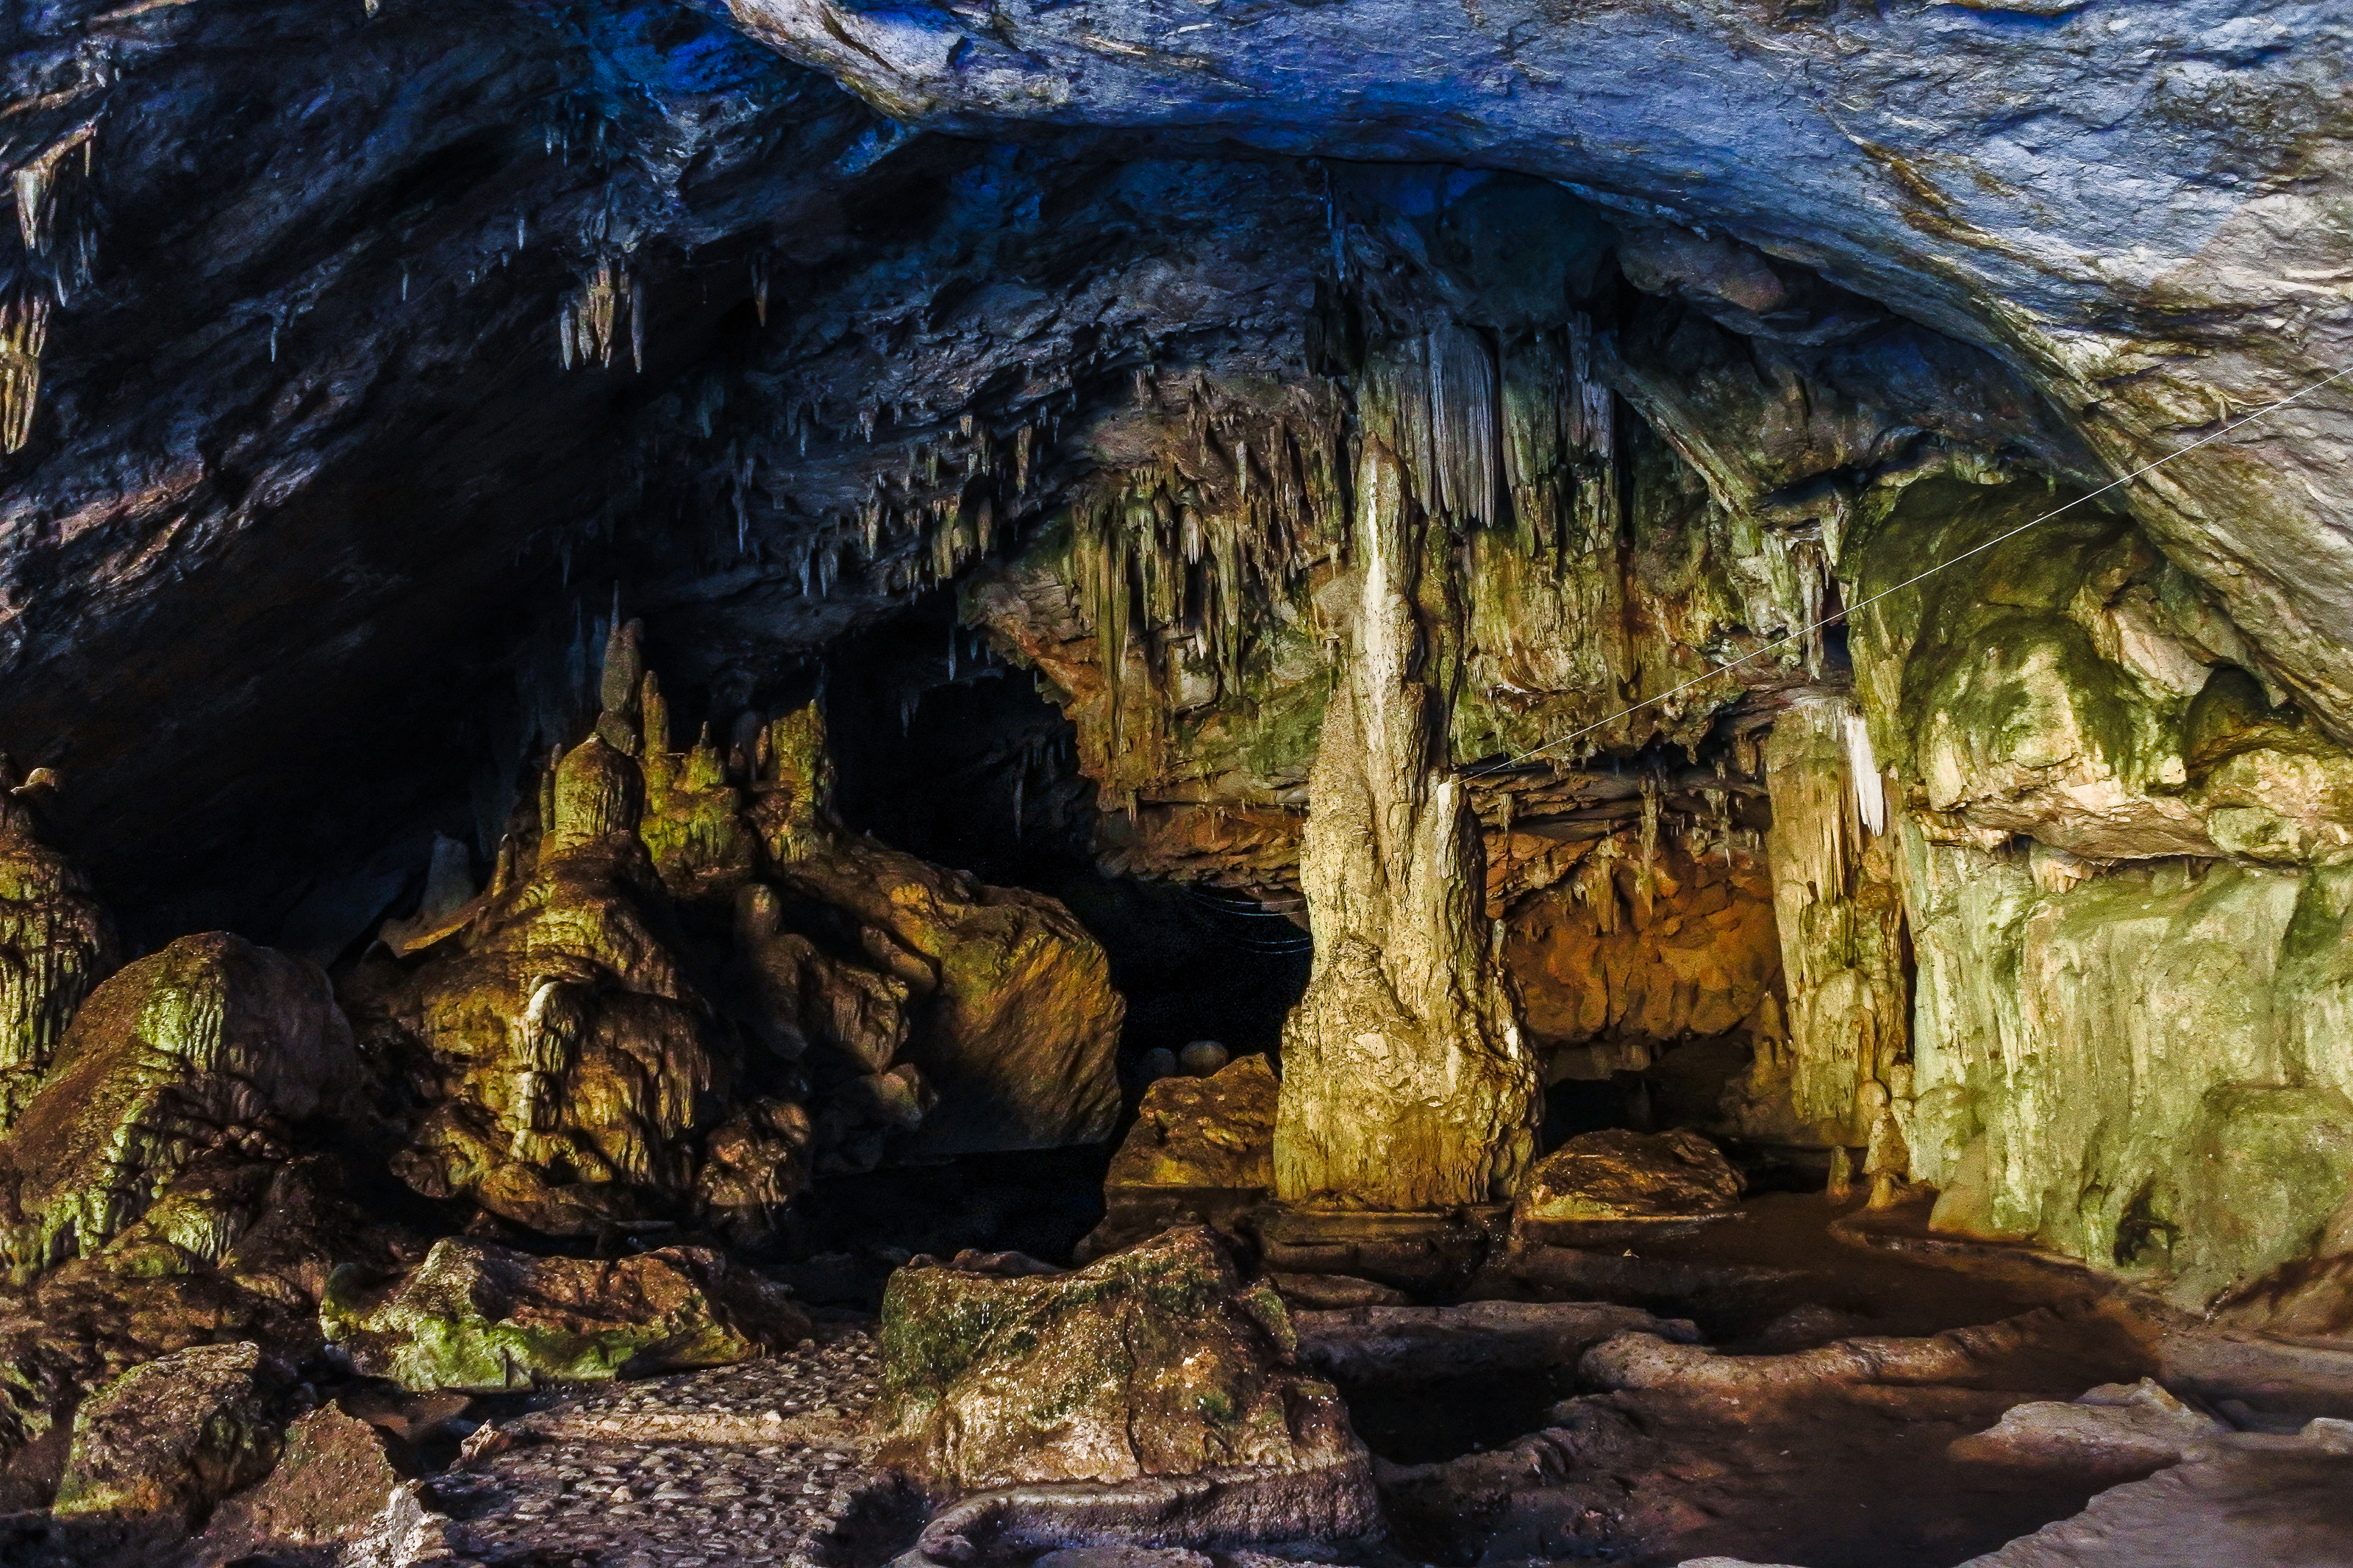
lod, tourism, geology, inside, scenic, sun, interior, lot, rock, amazing, beautiful, mountain, limestone, tham, walking, thailand, dark, pai, cave, famous, green, natural, nature, asia, stalagmite, people, water, lifestyle, stone, adventure, mae hong son, outdoor, attraction, light, underground, background, person, stalactite, backpack, fish, sunset, silhouette, river, travel, landscape, formation, speleothem, coastal and oceanic landforms, erosion, tree, bedrock, outcrop, geological phenomenon, igneous rock, national park, sea cave